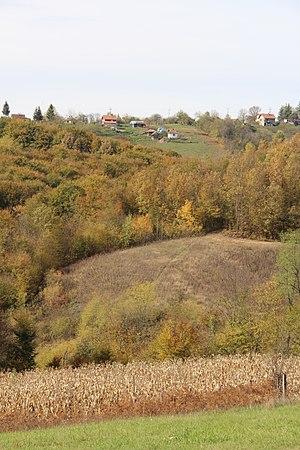
Plužac est un village de Serbie situé dans la municipalité d’Osečina, district de Kolubara. Au recensement de 2011, il comptait 520 habitants.